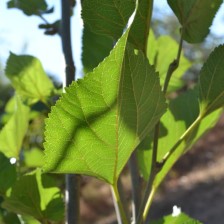
Variety: ChiangMaiBuriram60